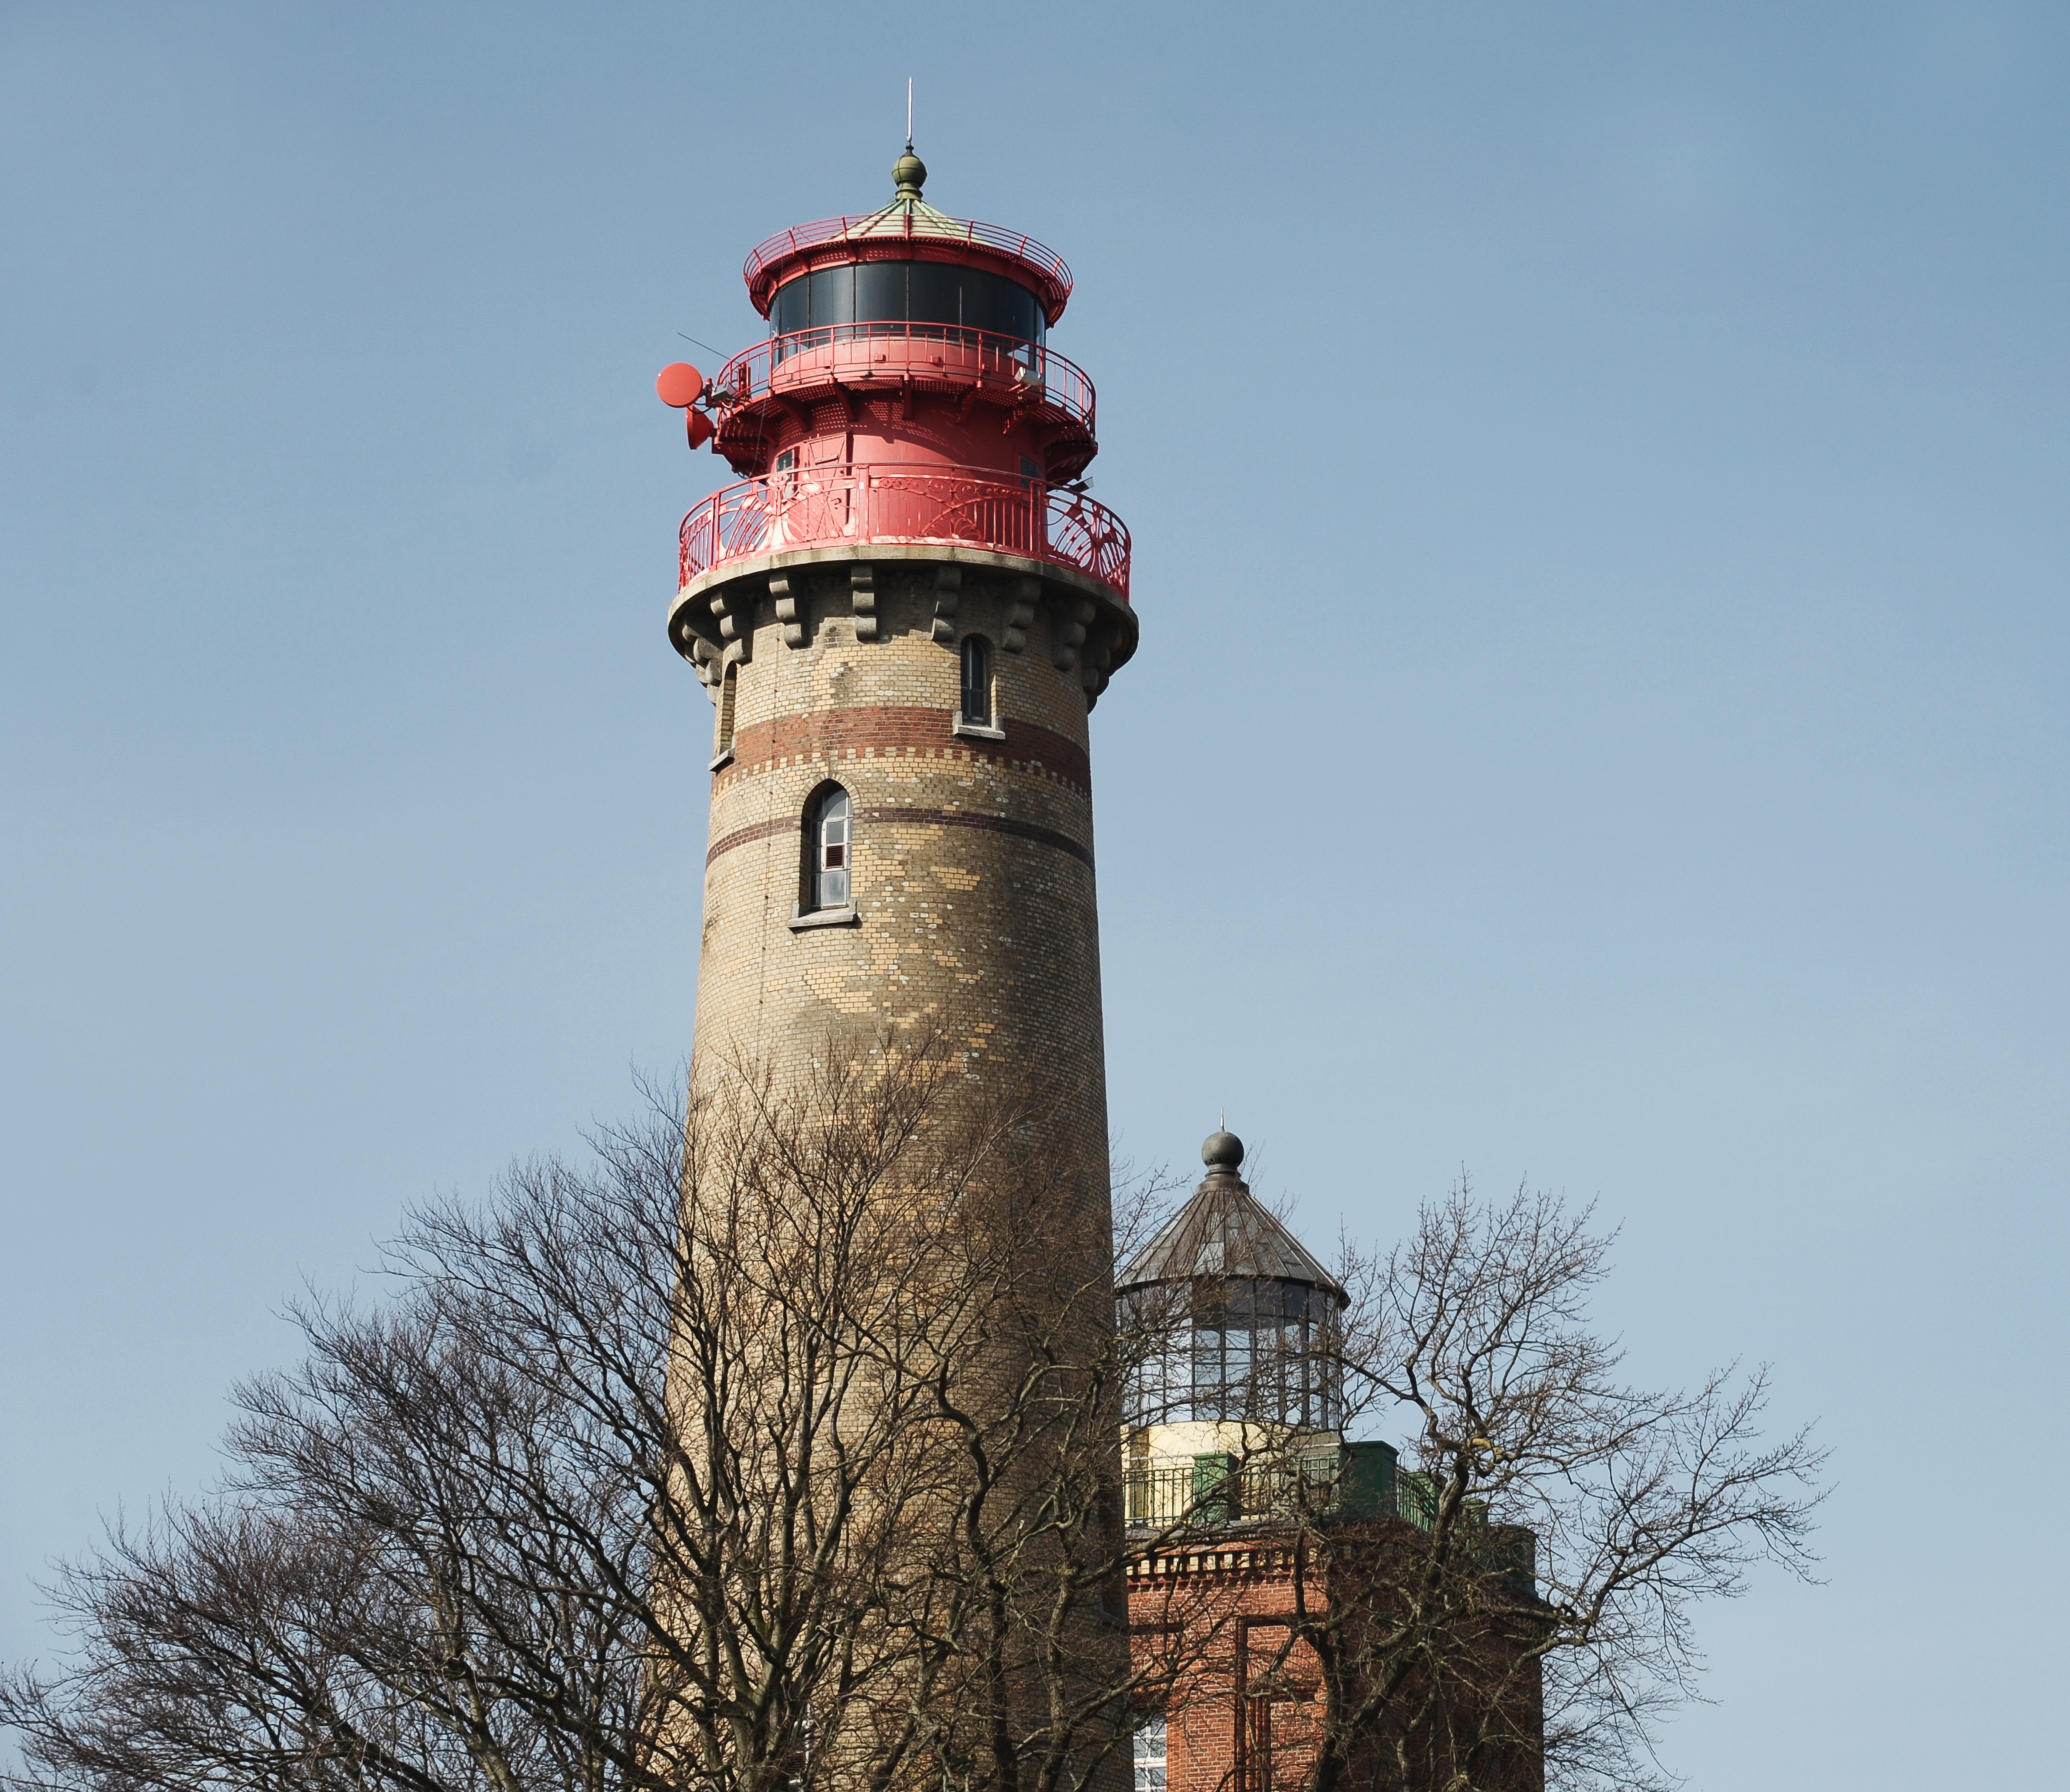
coast, lighthouse, tower, water tower, stone tower, cape arkona, r gen island, control tower